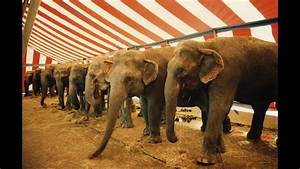
Label: elephant